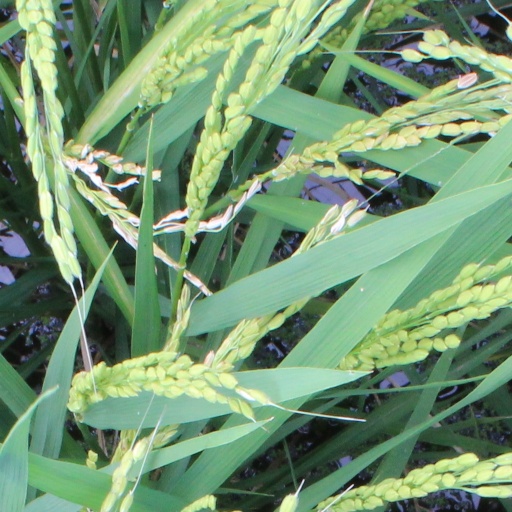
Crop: rice